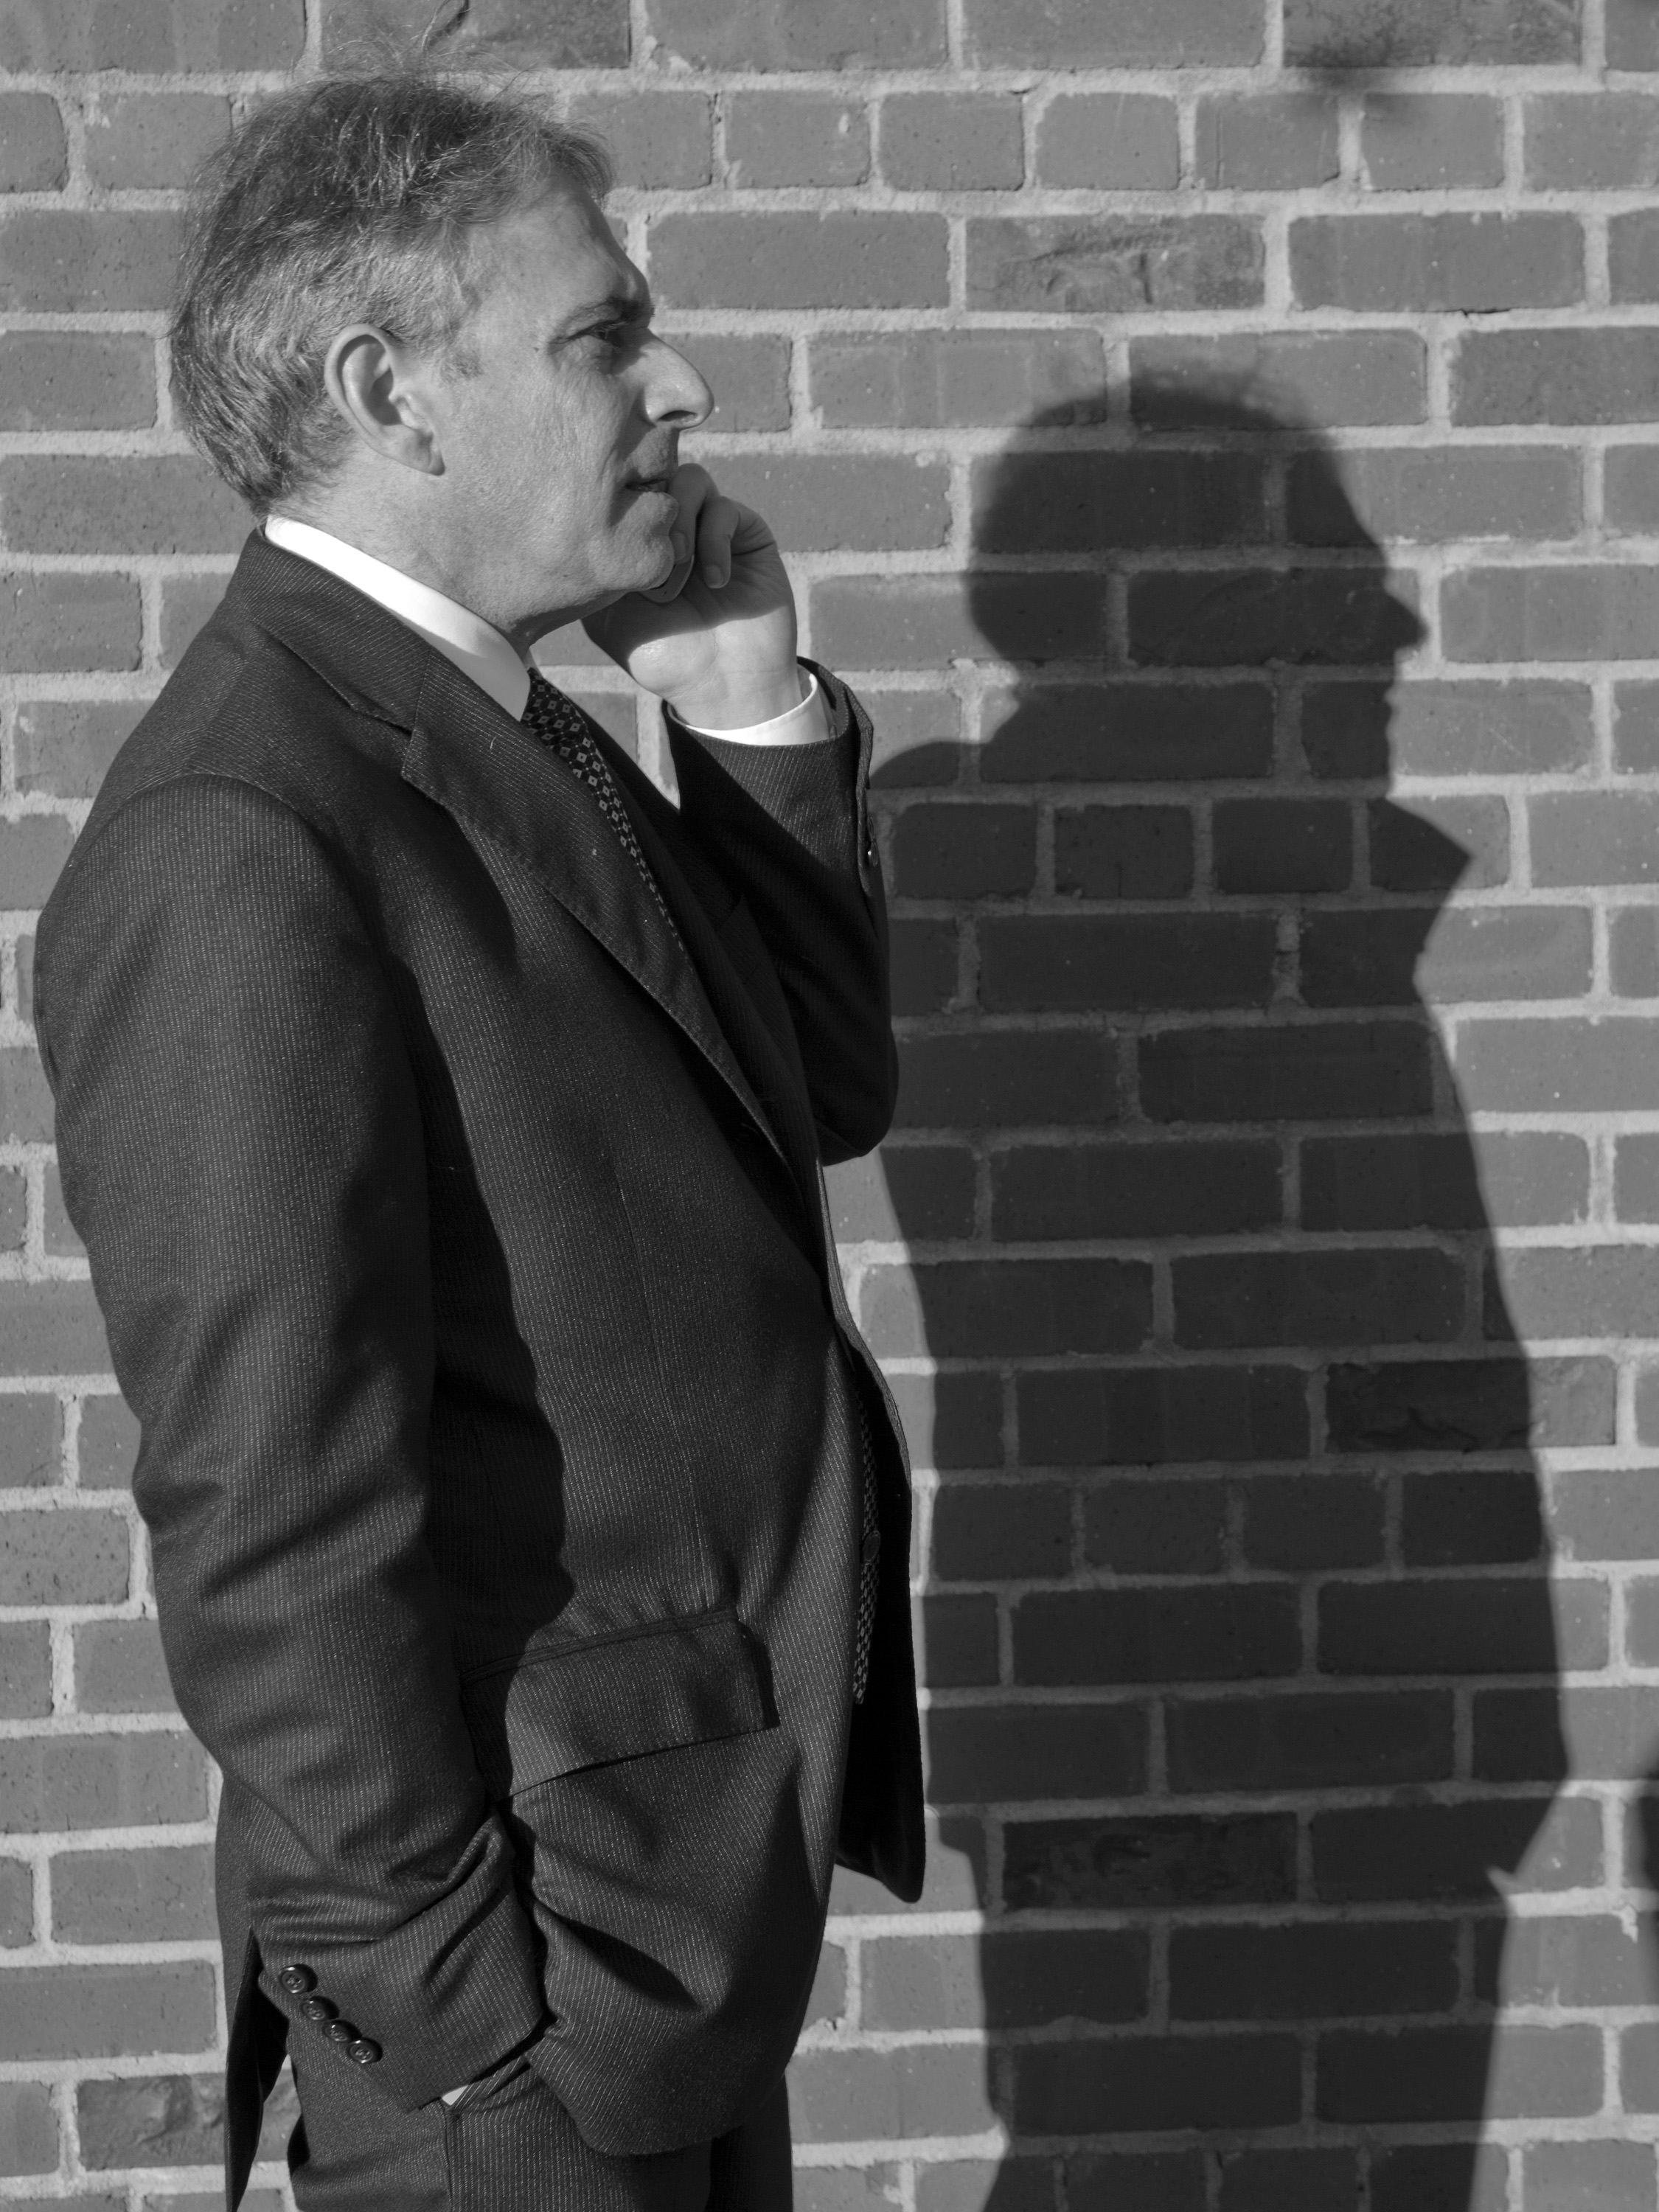
man, person, suit, black and white, white, photography, male, standing, portrait, phone, sitting, shadow, black, monochrome, california, photograph, sacramento, interaction, anotherbrickinthewall, monochrome photography, film noir, human positions